Aruvithura Church

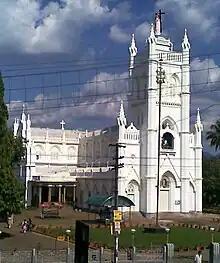
St George Forane Church Aruvithura, Erattupetta

St. George's Syro-Malabar Catholic Forane Church, Aruvithura, more familiarly known as Aruvithura Church, is a Syro-Malabar Catholic church located at Aruvithura, a locality within the Erattupetta municipality in Kottayam district, Kerala, India. Traditionally, it is believed that the Syrian Catholic Church at Aruvithura was established in the 1st century.